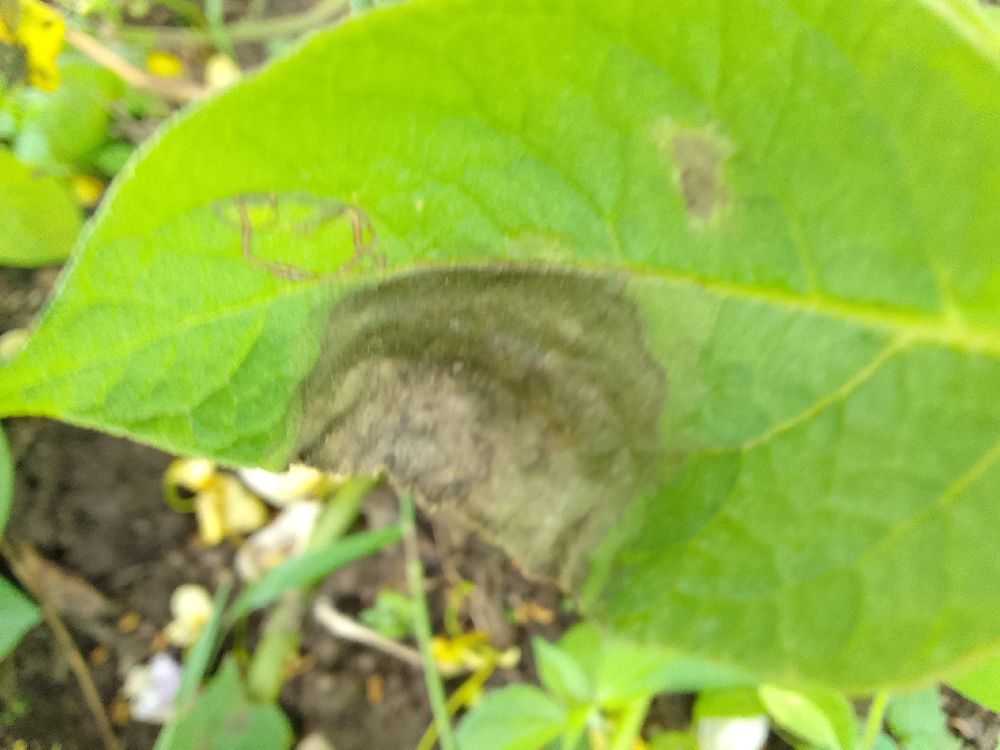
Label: Late blight